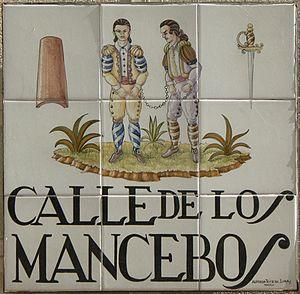
Plaque de Calle de los Mancebos (rue, (district du Centre) de Madrid (Espagne).